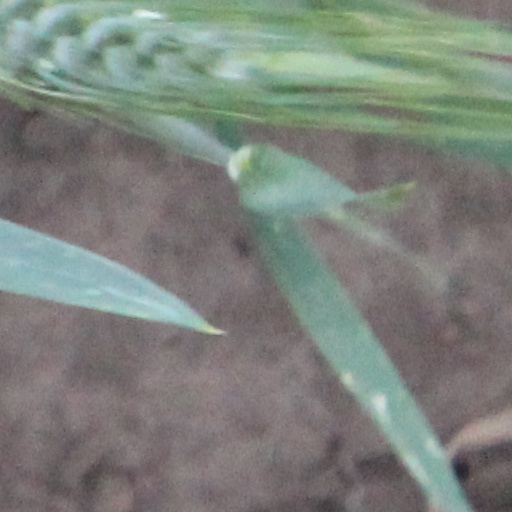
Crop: wheat